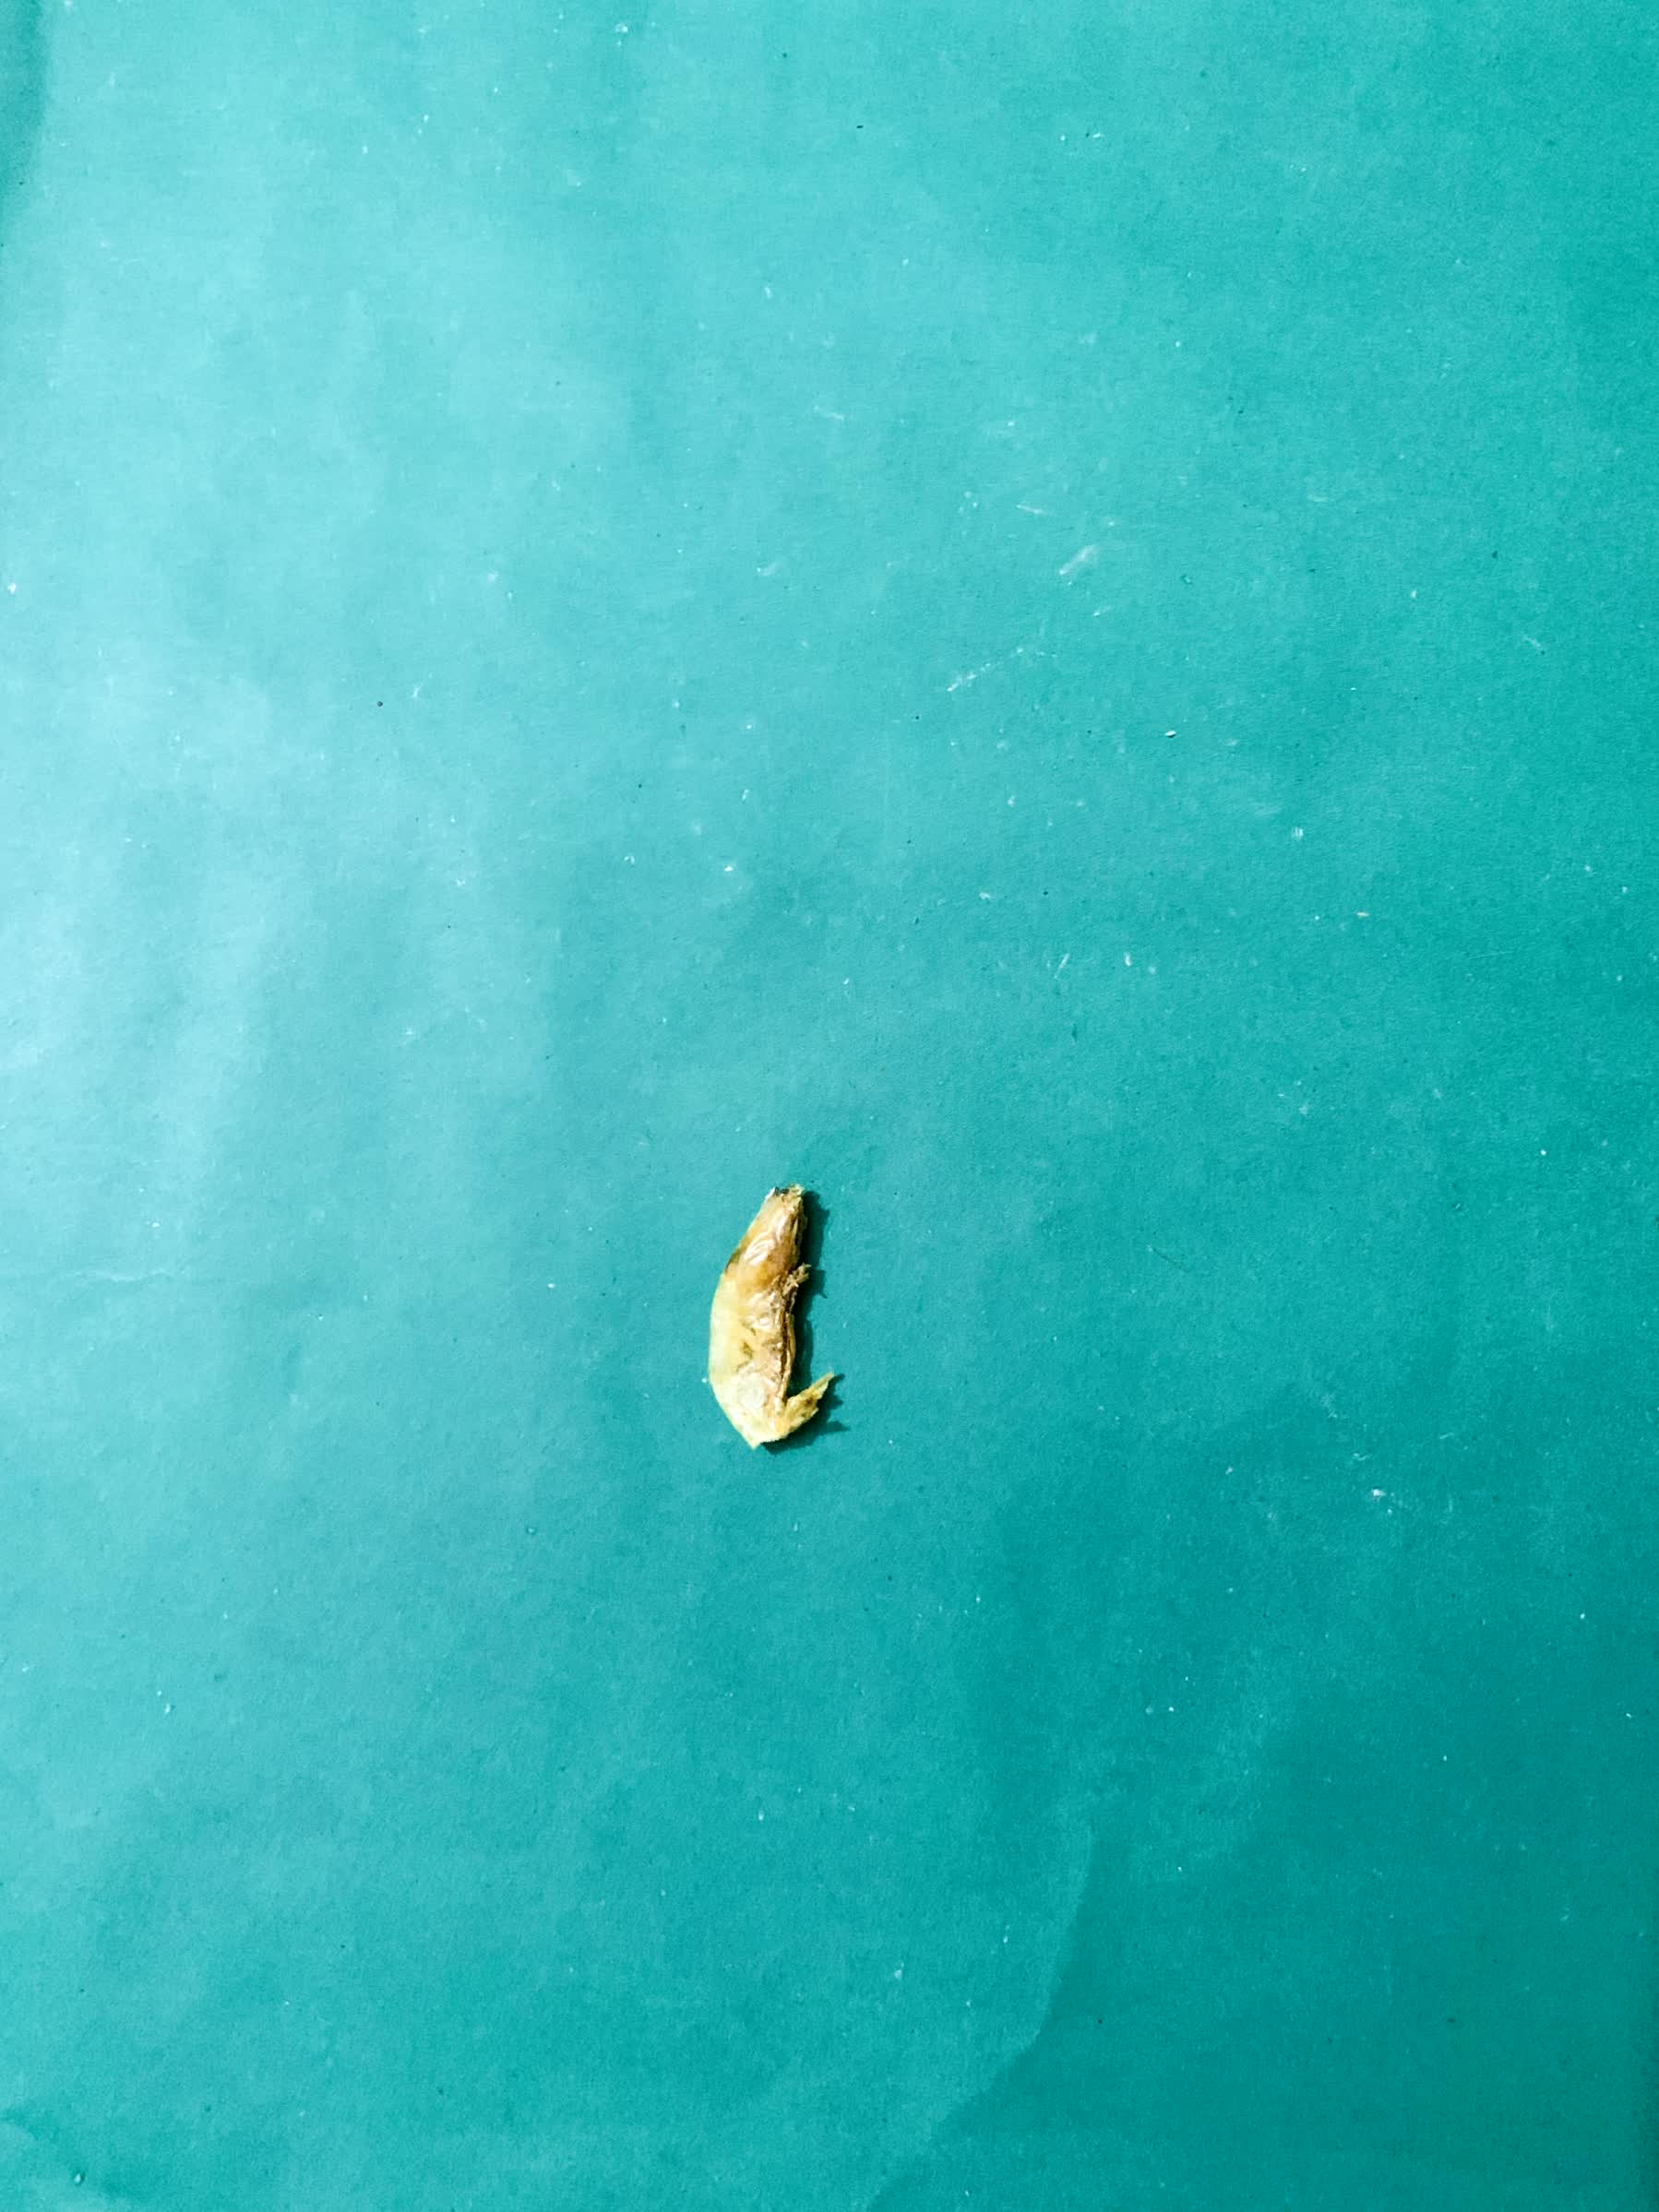
Species: chingri